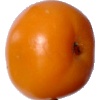
Label: yellow_tomato